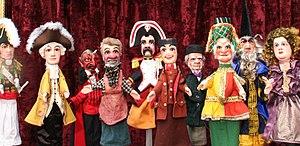
Marionnettes du Guignol guerin de Bordeaux